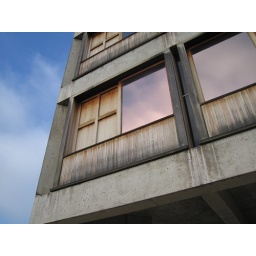
West facade of the Salk Institute building near La Jolla, San Diego